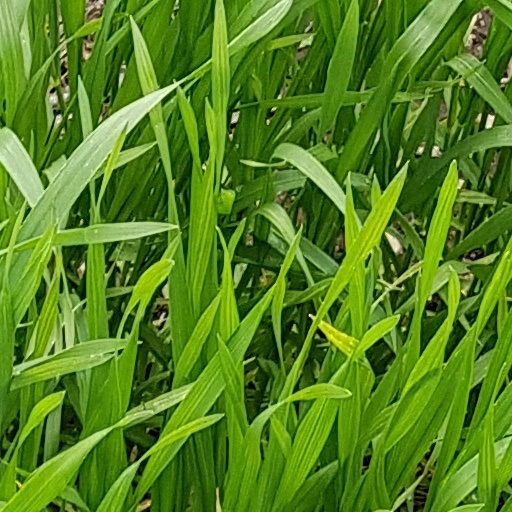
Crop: wheat